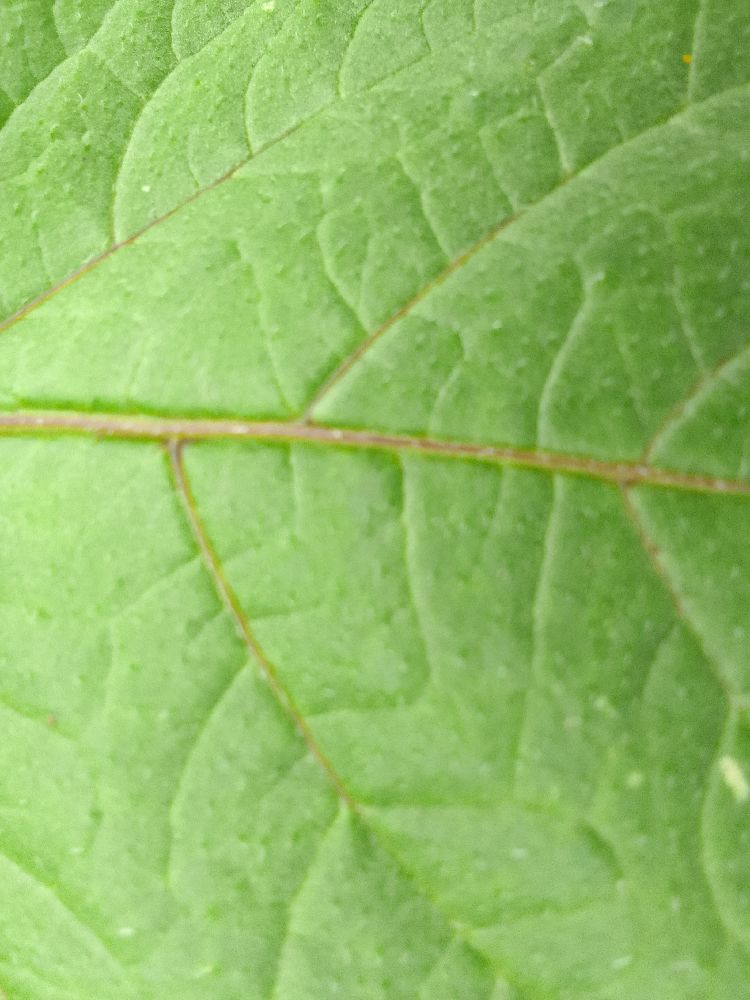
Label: Healthy